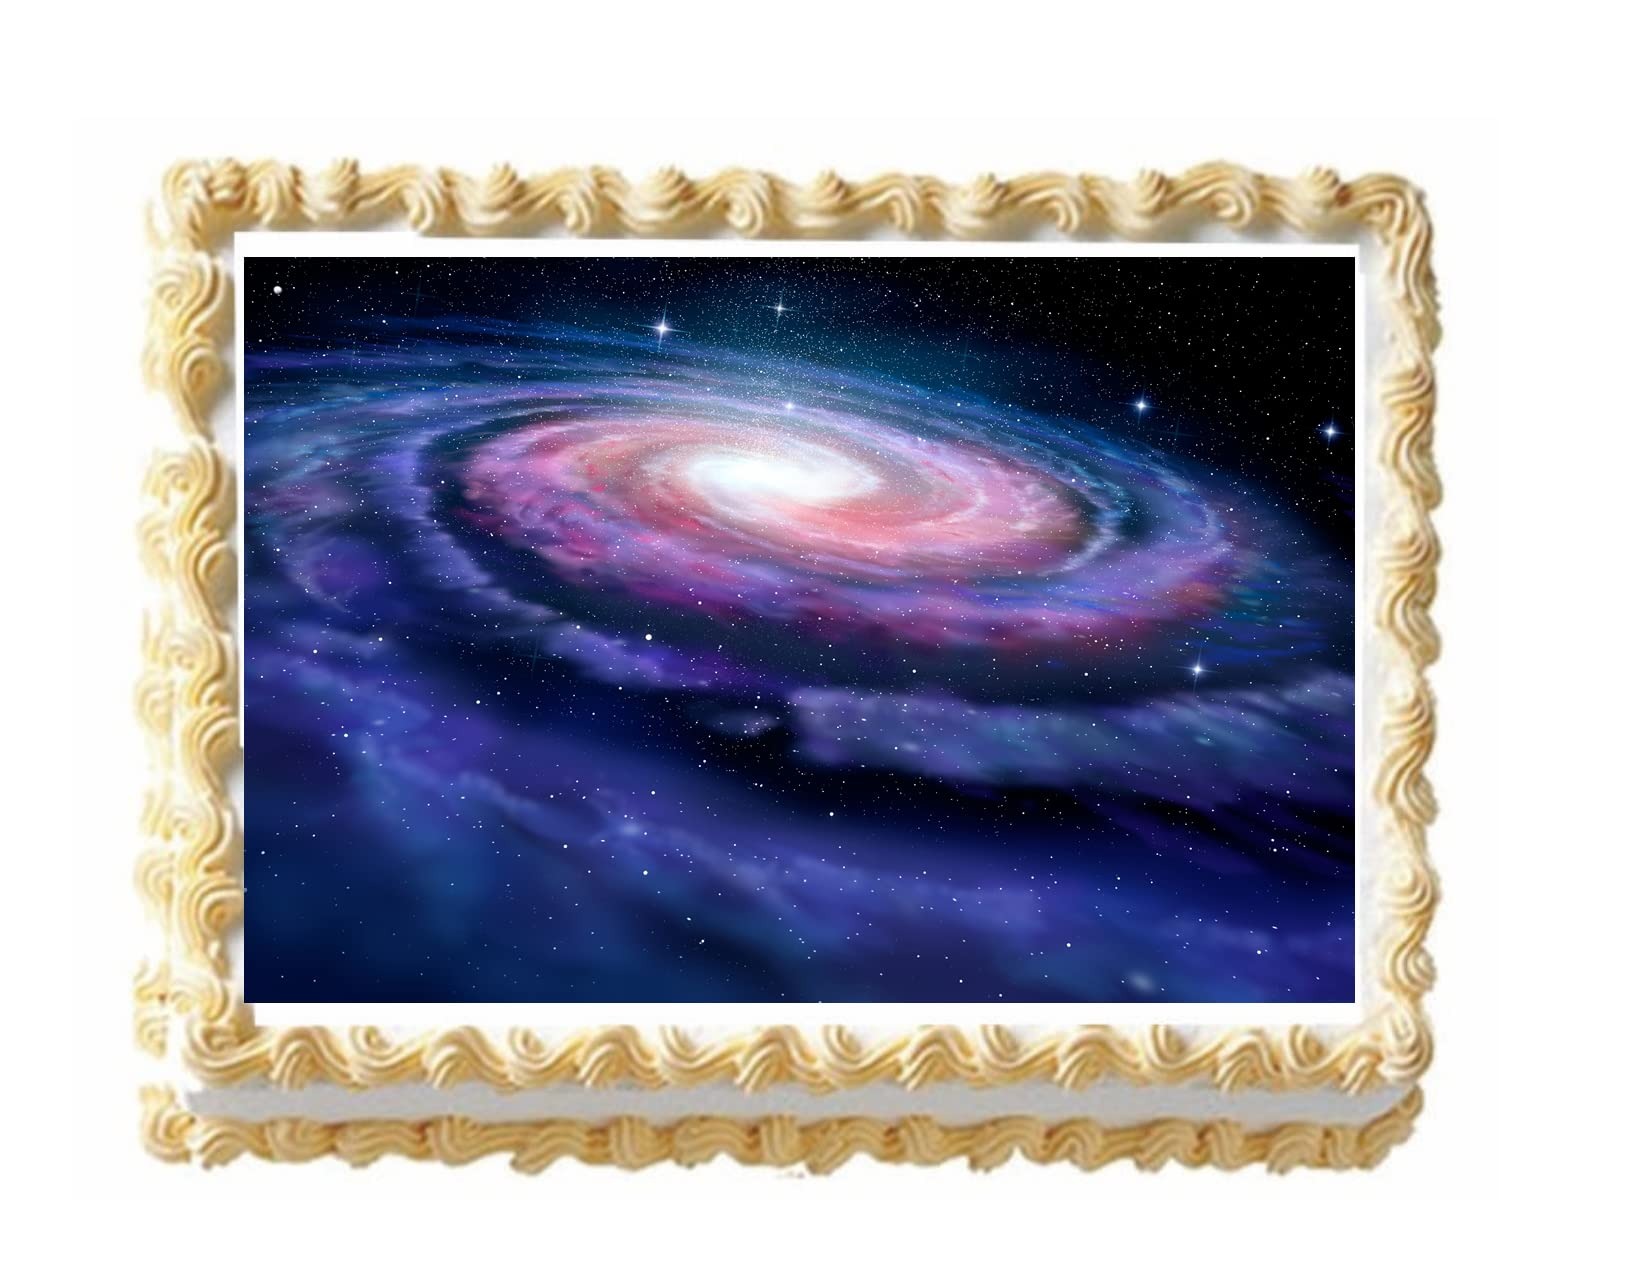
Item Name: Spiral Galaxy Edible Icing Image Cake topper for 1/4 sheet cake or larger
Bullet Point 1: A fast and simple way to add to your birthdays and occasions. Just peel the back off of your edible image and lay flat on your previously frosted cake. Watch as it absorbs and creates a brillant design that both children and adults will love. Instructions for placement on cake are included. You may store your image, laying flat, up to one year.
Bullet Point 2: Gluten Free! Soy Free! Trans-Fat Free! No Known Allergens! No Peanut Products Added! Printed on high quality edible icing paper (not wafer or rice paper unless otherwise stated)
Product Description: Check Out this Edible Cake Image For Your Cake, Cupcakes, Cookies, Brownies, Chocolate and More! You will receive this image exactly as pictured (cake not included). Our premium edible sheets are made of a fondant material and are very easy to use. You simply peel them off the backing or trim them out and place them on your finished iced or frosted cake or cupcake or fondant :) Also, our edibles will keep for up to a year if left sealed in the bag at room temperature (65-80 °F). Also included are detailed instruction on care and placement! Using our Edible Icing Images is a fast and simple way to add to your birthdays and occasions. Just peel the back off of your edible image and lay flat on your previously frosted cake. Watch as it absorbs and creates a brilliant design that both children and adults will love. Instructions for placement on cake are included. You may store your image, laying flat, up to one year.
Value: 1.0
Unit: Count

Price: 14.5